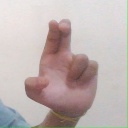
अक्षर: आ